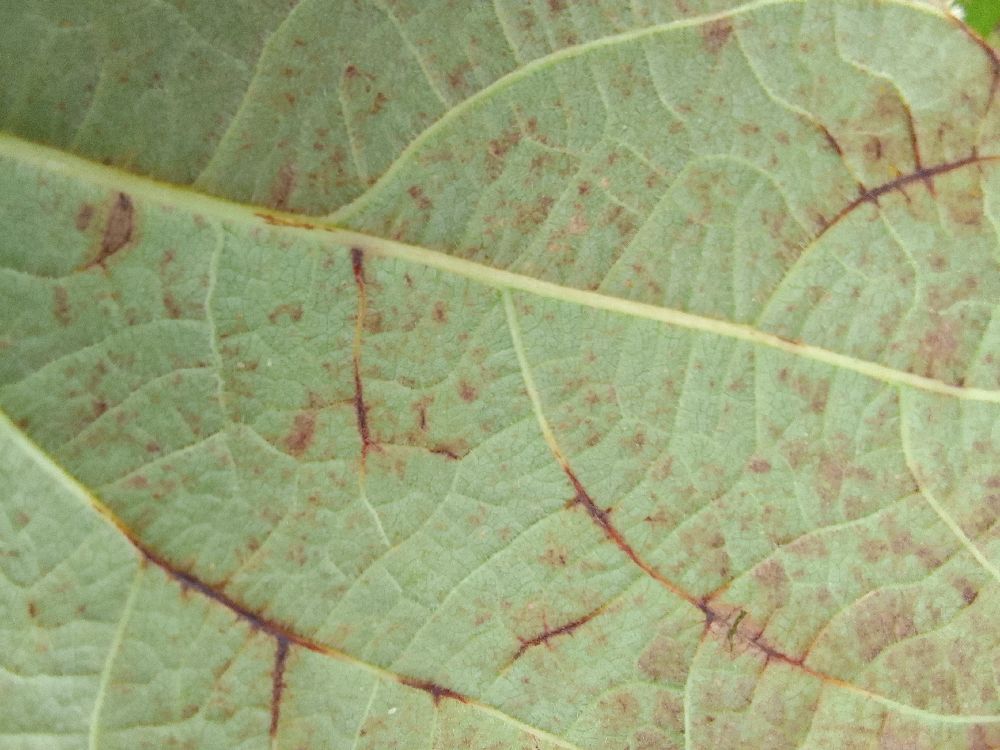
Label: anthracnose